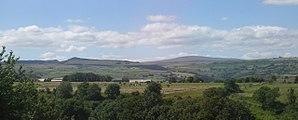
Les Brèches de Jignol et le signal du Luguet (15) Cézallier - France
Le massif du Cézallier, qui peut aussi s'écrire Cézalier, est un plateau volcanique français situé dans le Massif central, entre les monts Dore et les monts du Cantal. Il est partagé entre deux départements : le Puy-de-Dôme et le Cantal. C'est aussi l'une des cinq régions naturelles composant le parc naturel régional des volcans d'Auvergne.